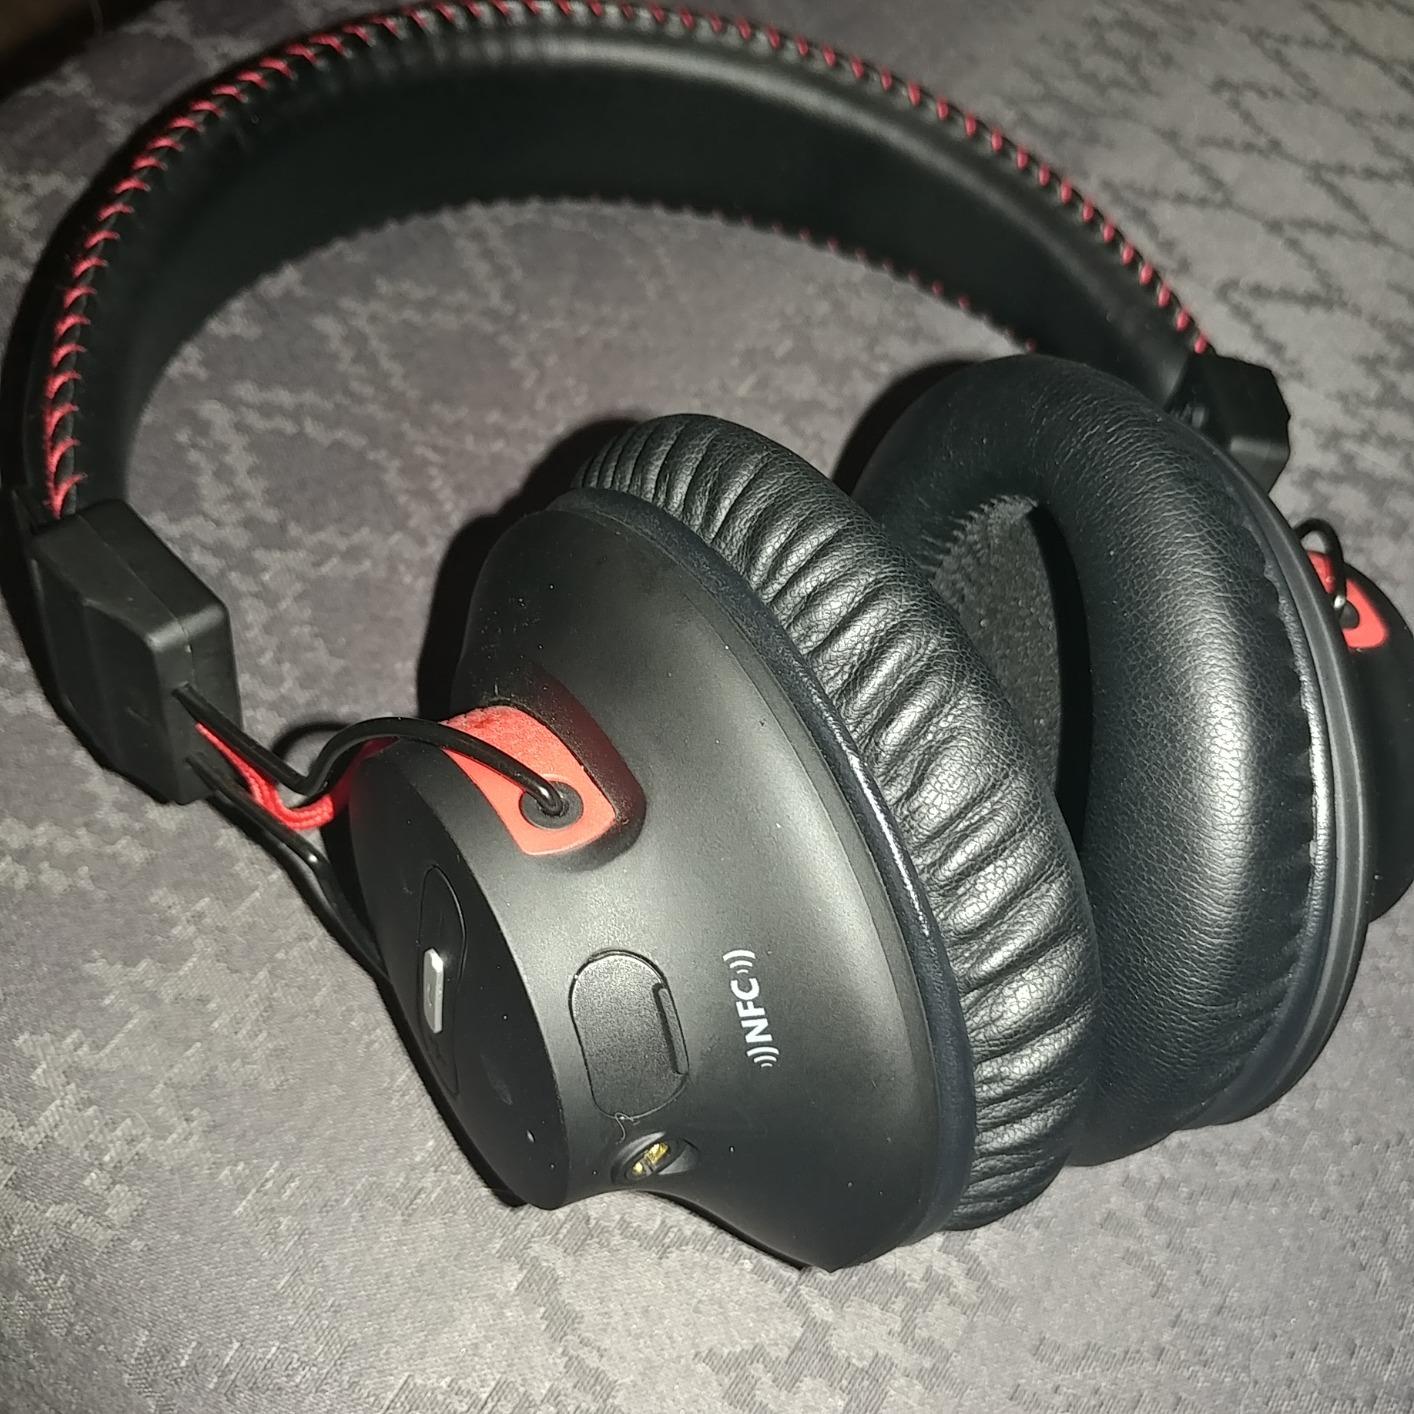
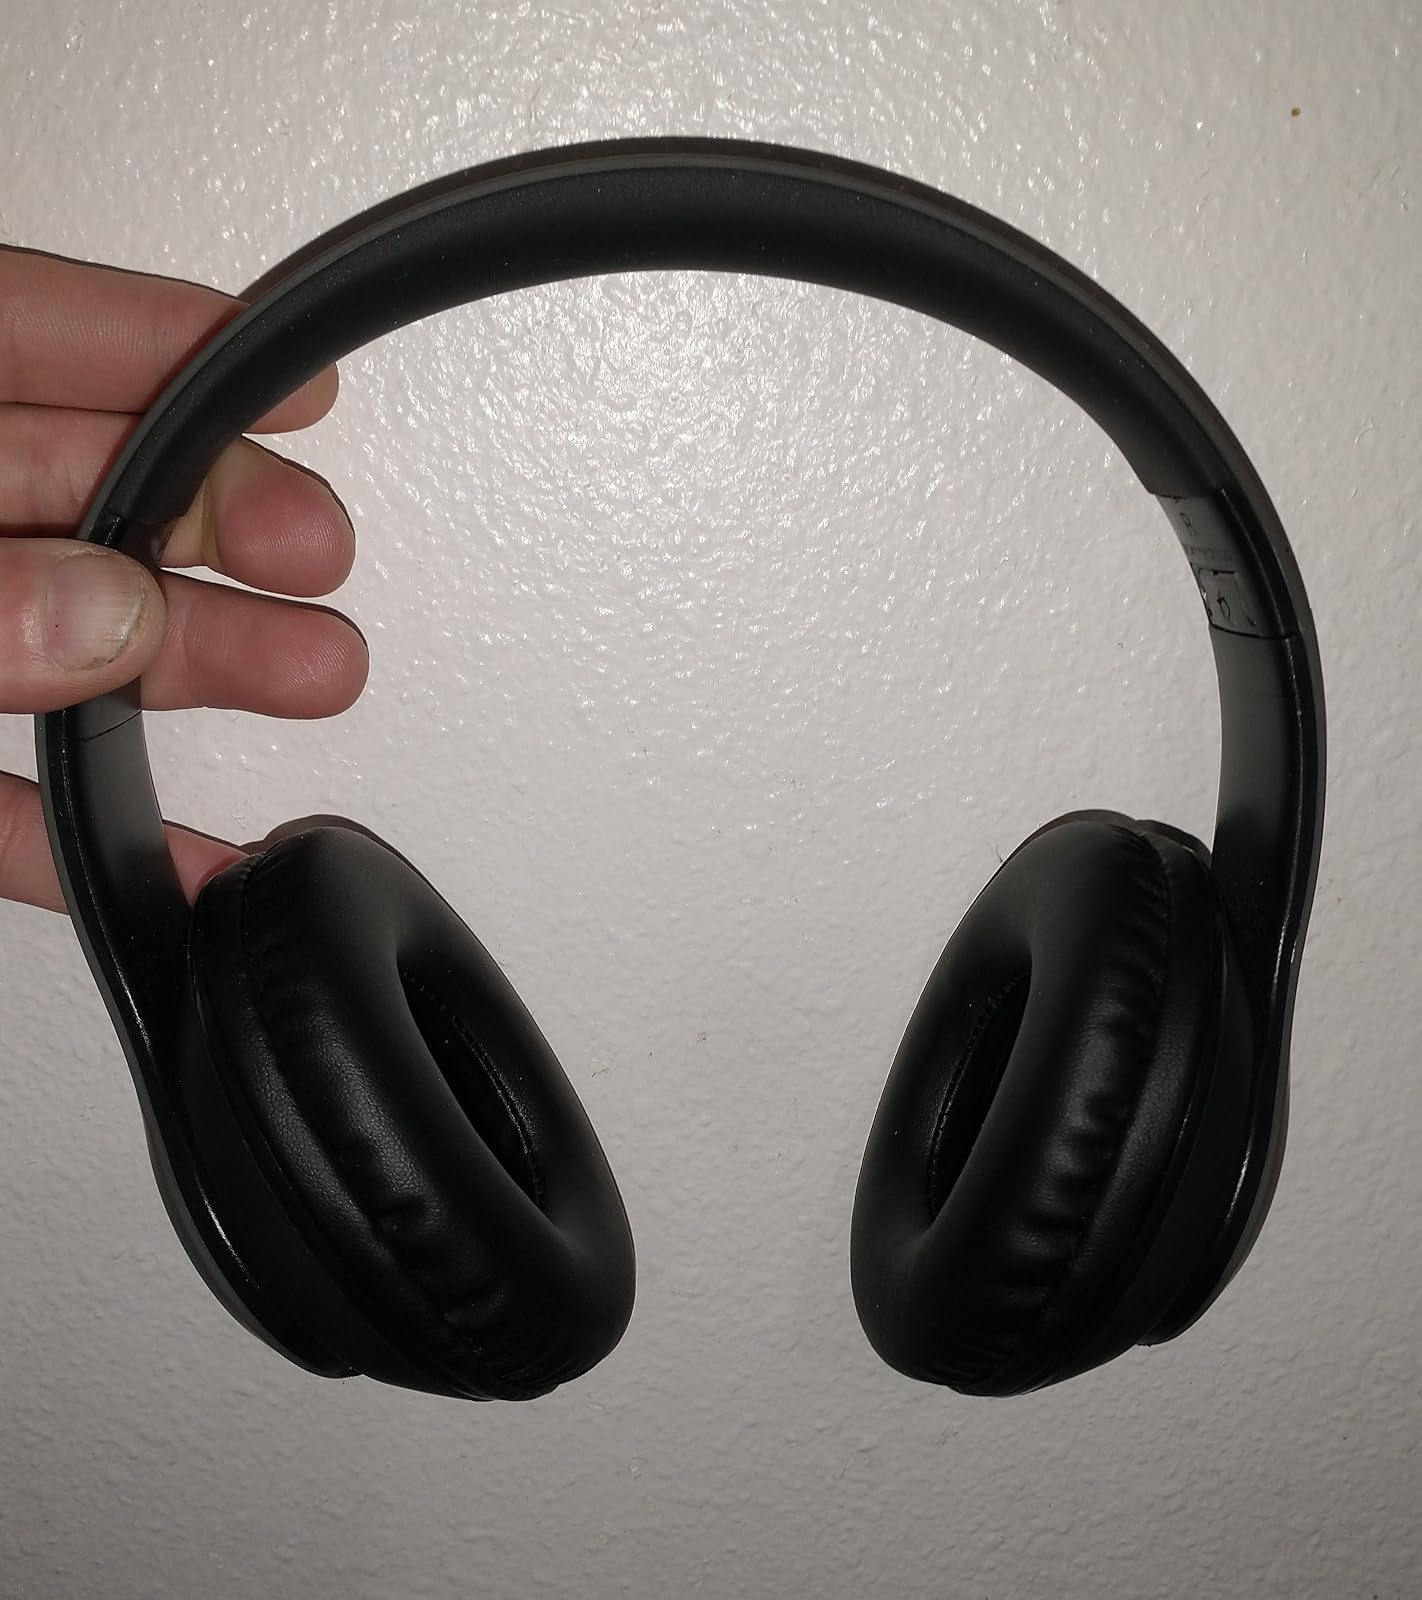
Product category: headphones
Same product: no